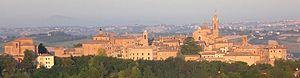
Corinaldo est une commune italienne de 4898 habitants située dans la province d'Ancône, dans la région des Marches, en Italie centrale.